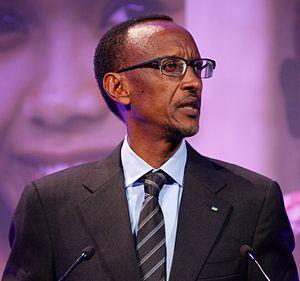
Paul Kagame, né le 23 octobre 1957 à Tambwe, est un homme d'État rwandais, président de la République depuis le 17 avril 2000, après avoir été vice-président et ministre de la Défense de 1994 à 2000. Il est également président de l'Union africaine de 2018 à 2019.